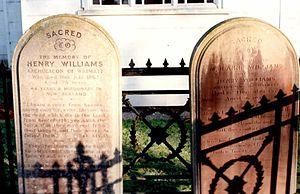
Henry Williams est un missionnaire britannique.
Pakaraka est une localité du Northland en Nouvelle-Zélande.